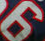
Number: 6